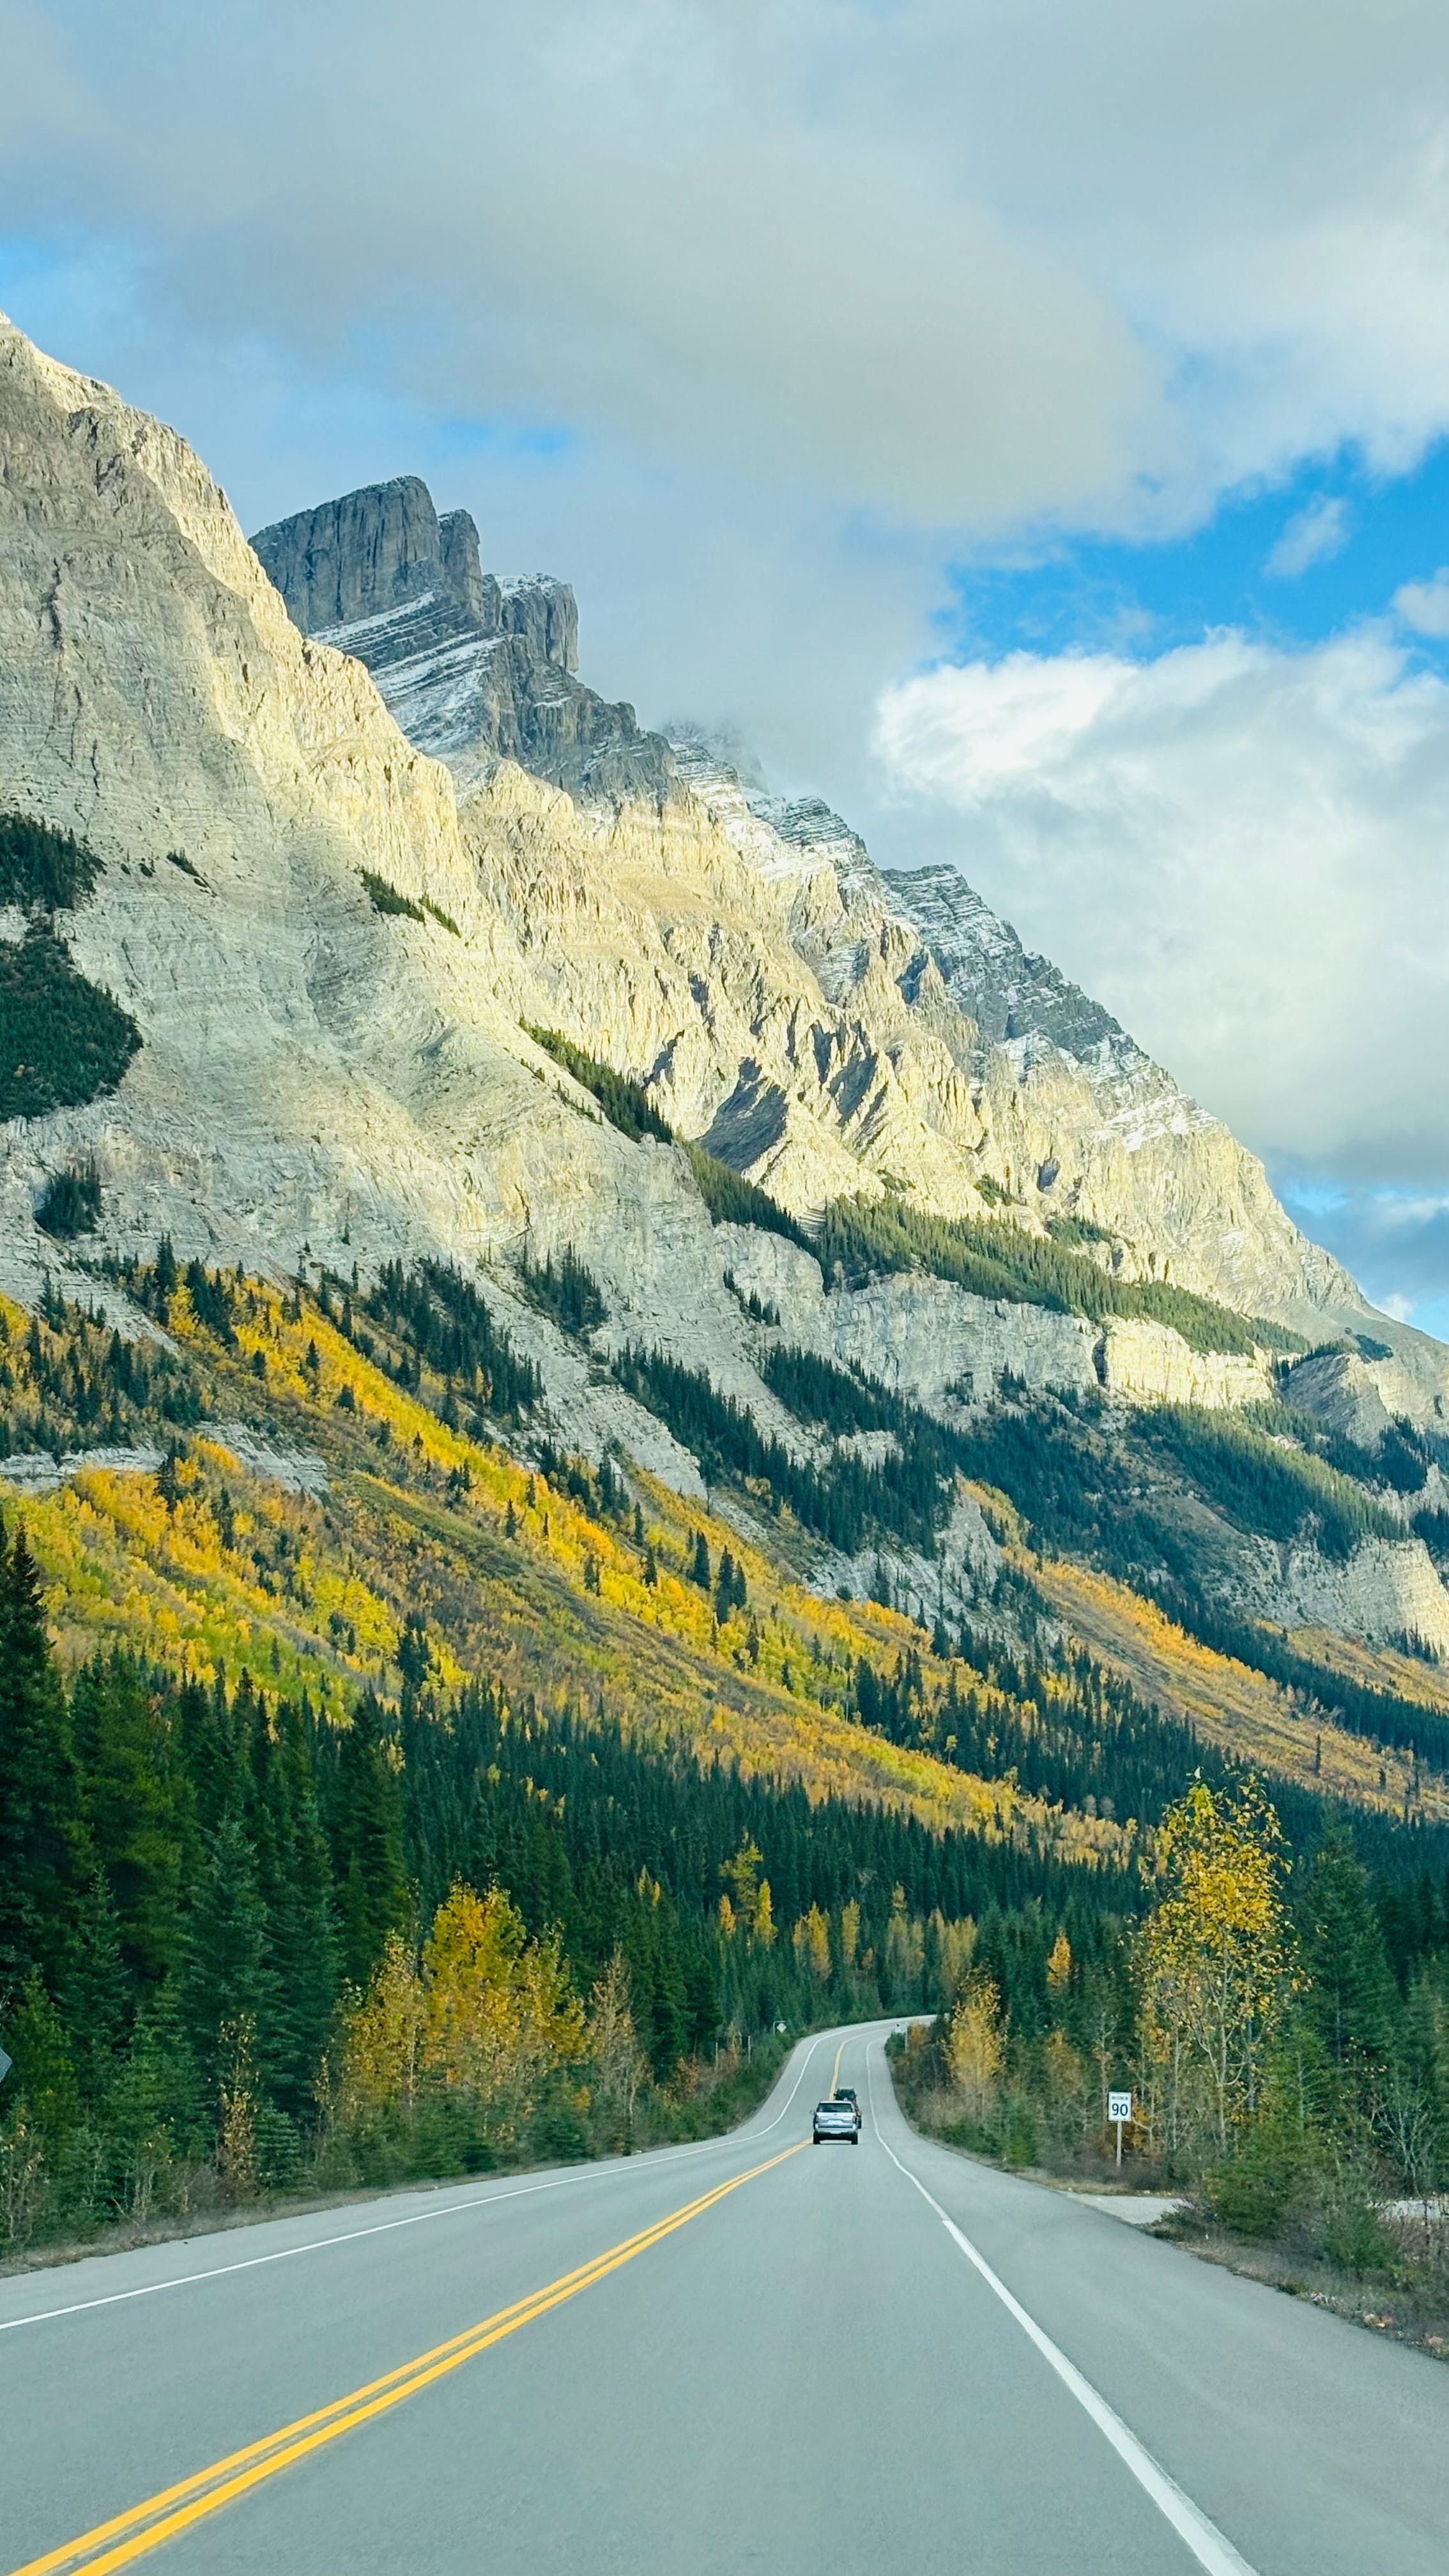
natural, sky, cloud, plant, mountain, ecoregion, natural landscape, infrastructure, road surface, natural environment, vehicle, asphalt, slope, car, tree, highland, thoroughfare, grass, terrain, grassland, tar, woody plant, landscape, mountainous landforms, road, valley, rural area, mountain range, travel, hill, shoulder, hill station, horizon, geology, windshield, plateau, fell, highway, prairie, freeway, lane, spring, ridge, massif, cumulus, nonbuilding structure, driving, mountain pass, forest, road trip, sign, automotive exterior, summit, steppe, tundra, signage, transport, autumn, rock, tourism, alps